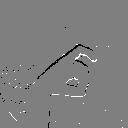
ASL letter: x